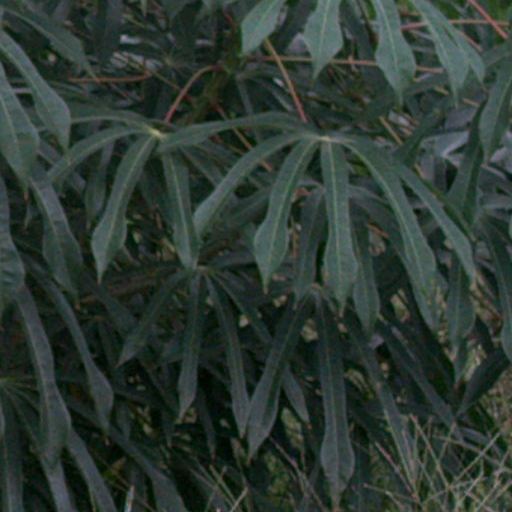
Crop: cassava